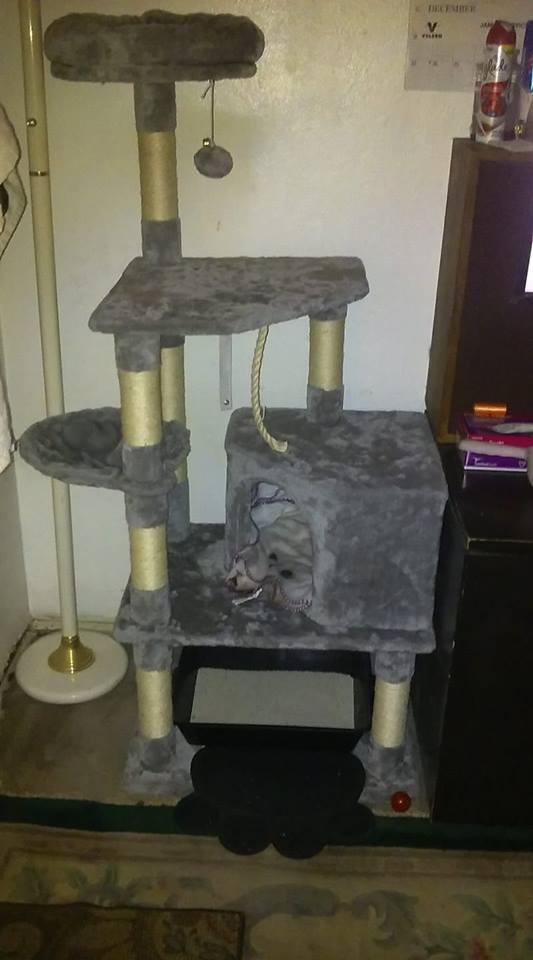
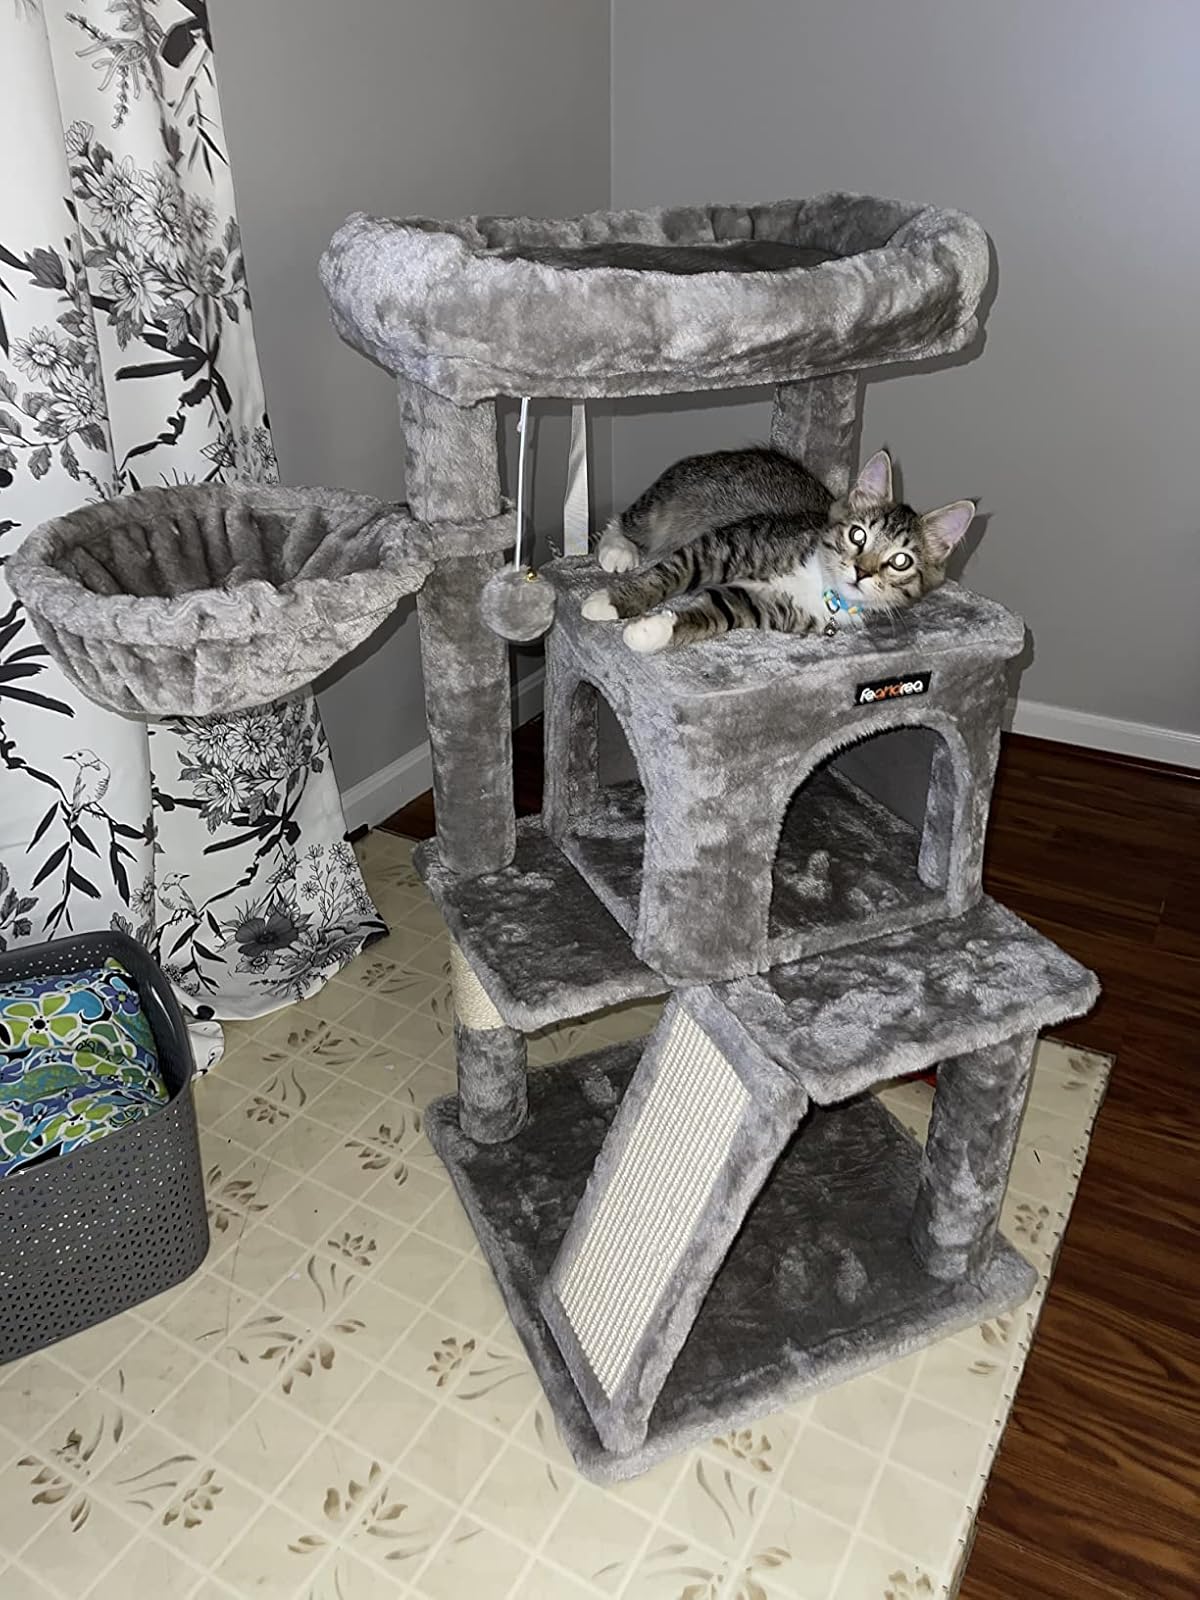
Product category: items_cat tree
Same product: no